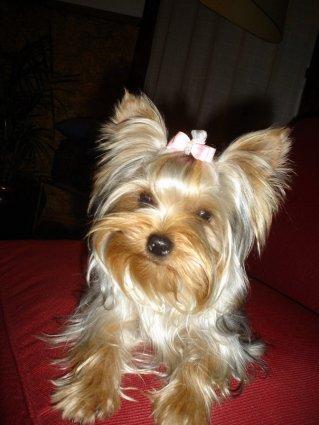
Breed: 340-n000120-Yorkshire_terrier